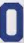
Number: 0